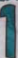
Number: 1